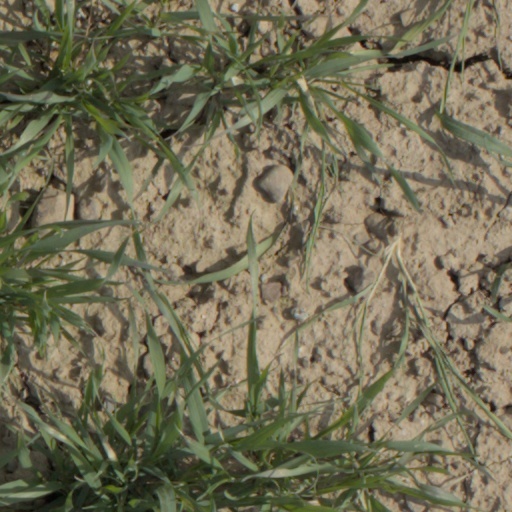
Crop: wheat